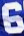
Number: 6